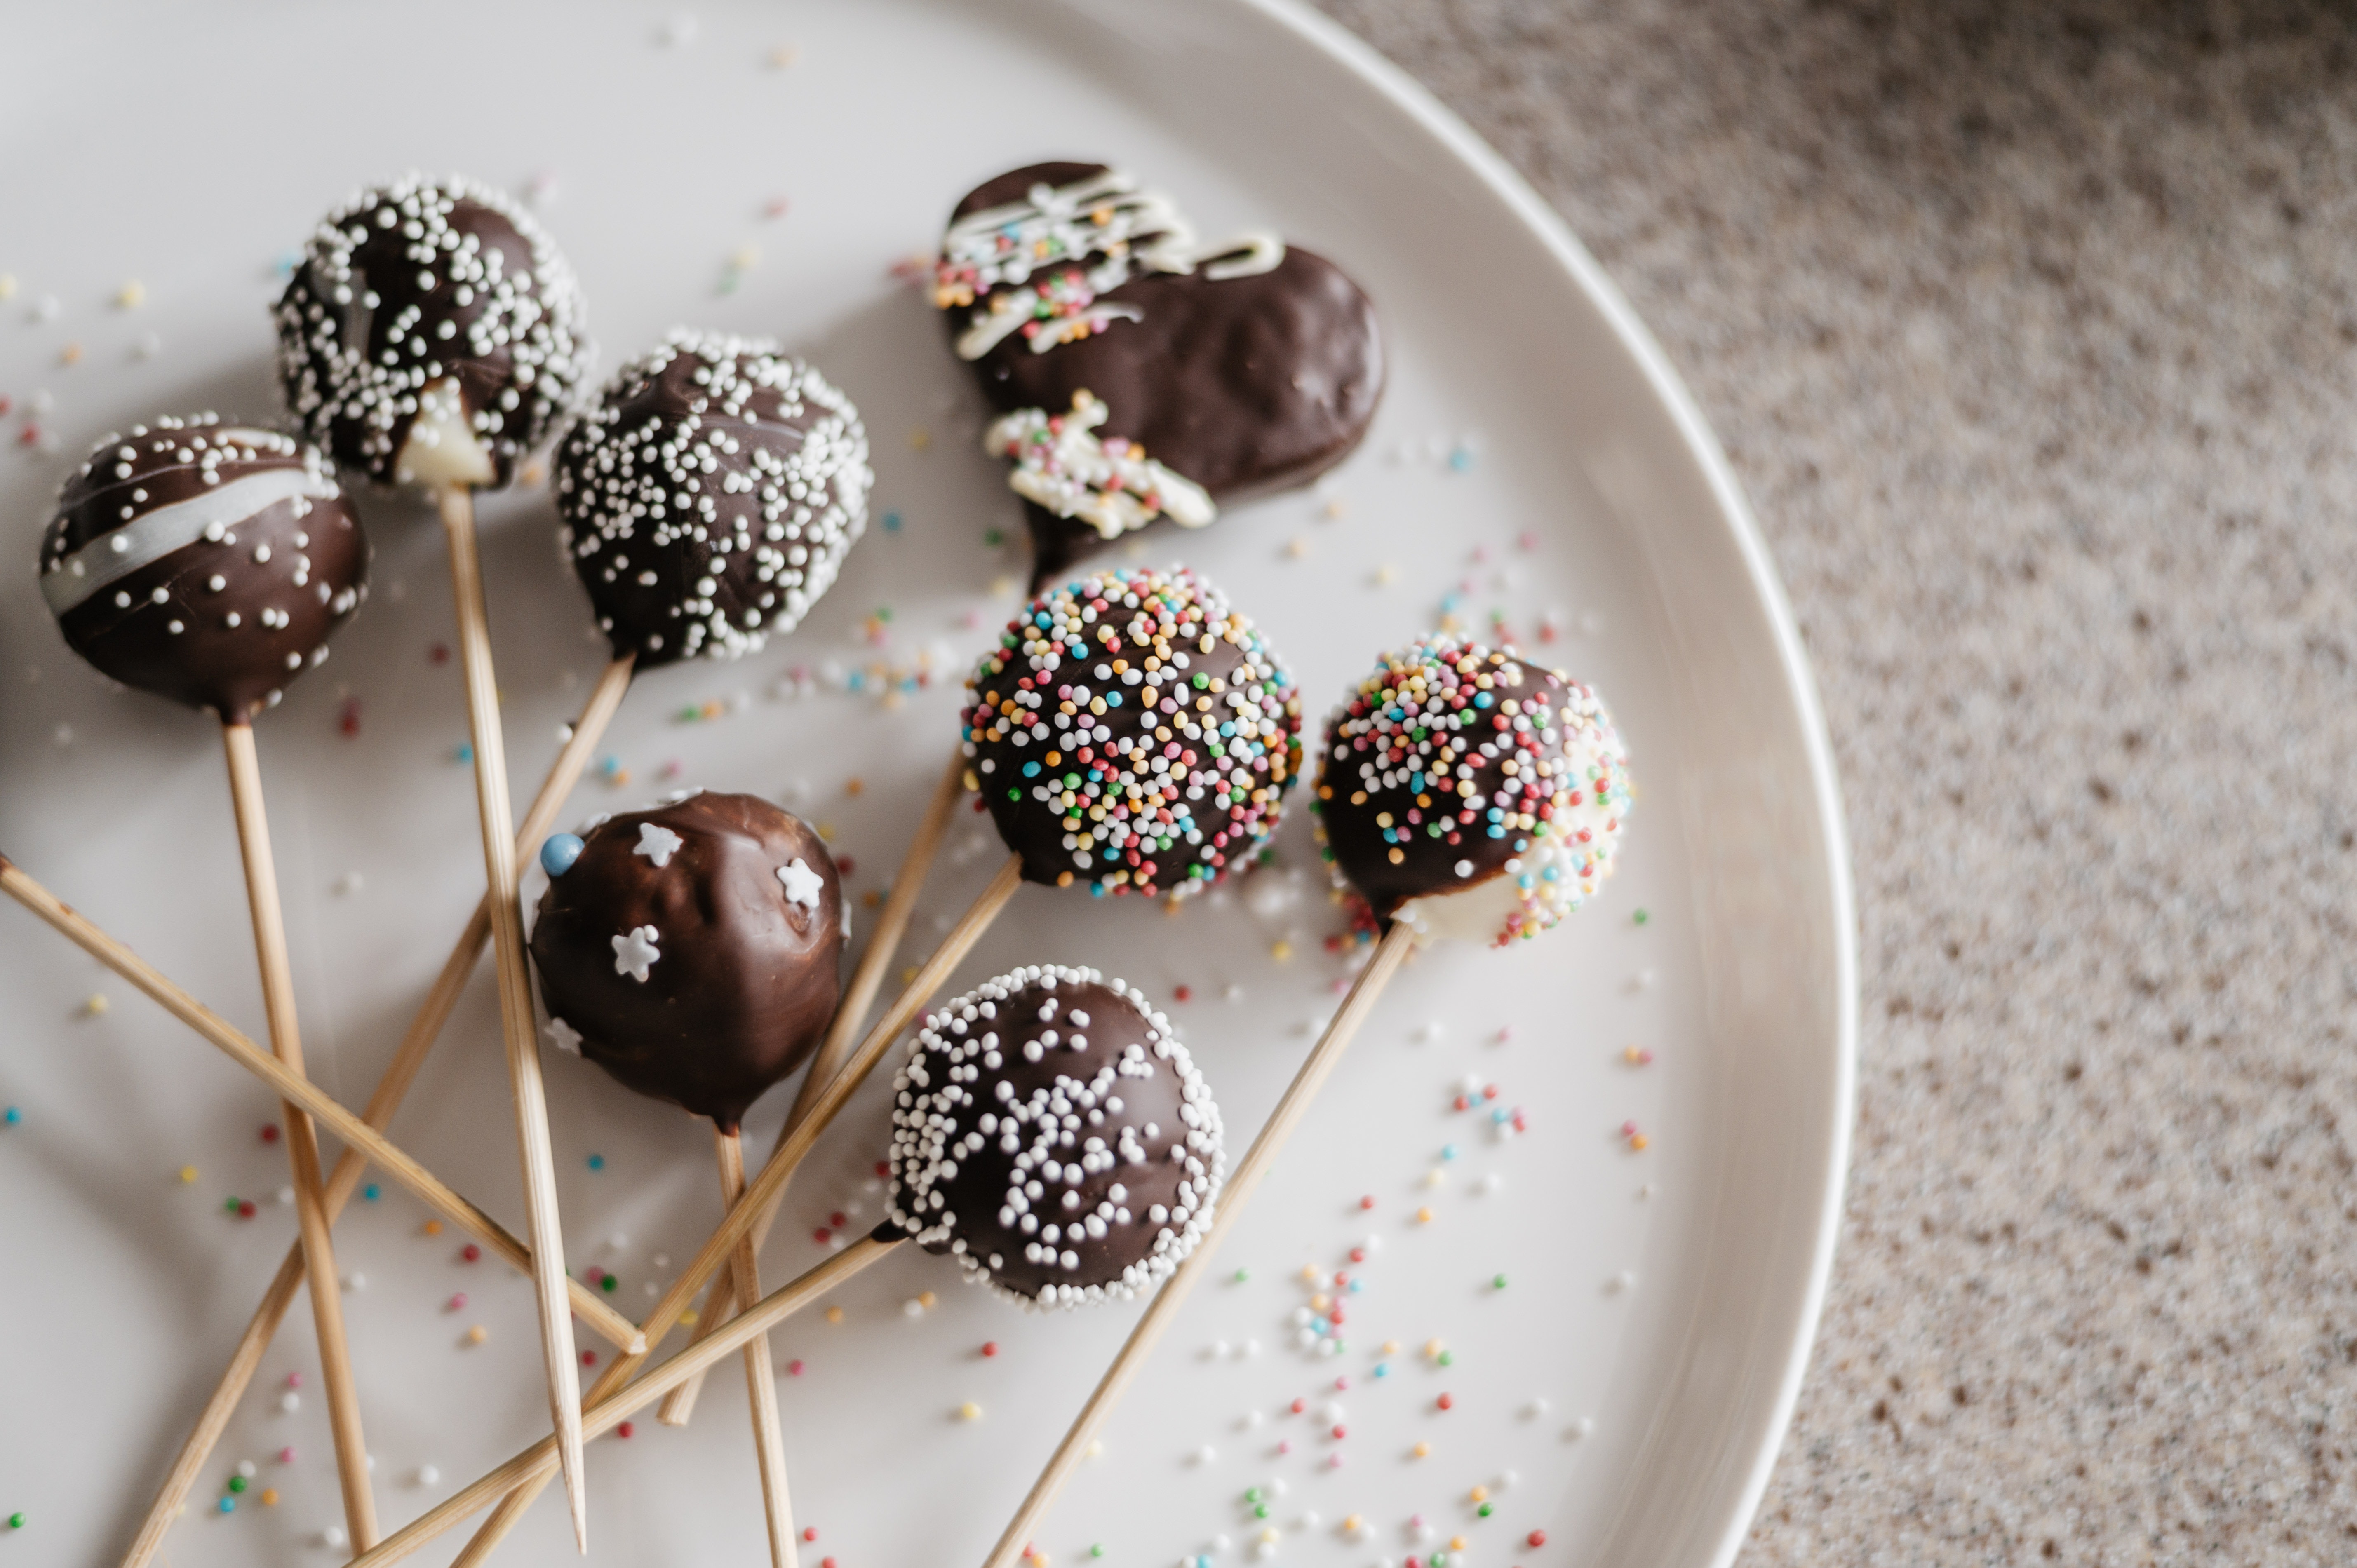
chocolates, food, tableware, lollipop, ingredient, recipe, cuisine, baked goods, dish, plant, produce, finger food, dessert, sweetness, confectionery, superfood, chocolate, frozen dessert, event, baking, candy, plate, snack, natural foods, cream, ice cream, rum ball, nonpareils, sprinkles, garnish, dairy